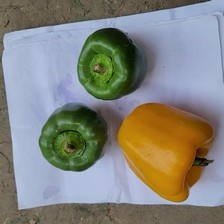
Label: capsicum